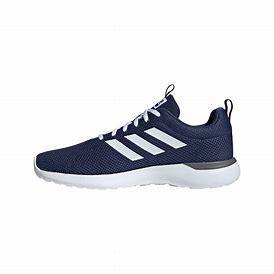
Brand: Adidas
Model: Lite Racer CLN